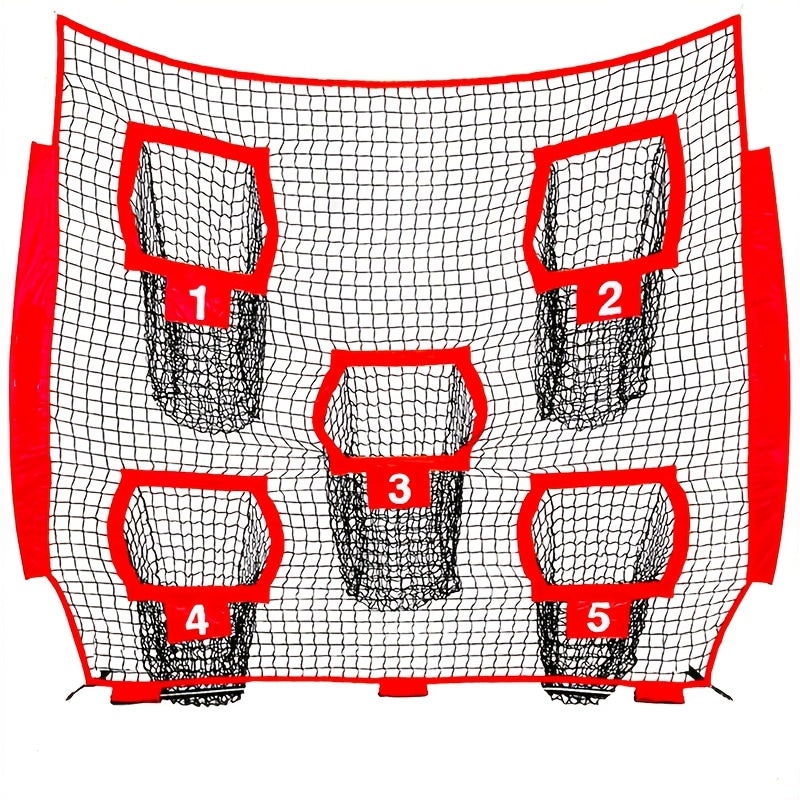
Football Outdoor Target Throwing Net with 5 Pockets
Train like a pro with the heavy-duty football throwing net — perfect for quarterback drills and precision accuracy training. Specifications: Brand: Size: 213 cm x 213 cm Material: Durable Polyester Fiber Color: Red Age Group: Unisex Youth Target Pockets: 5 Setup: Quick and Portable Included: 1x Throwing Net (Frame not included) Benefits: Enhances quarterback precision with 5 target zones Large 213cm x 213cm coverage for effective solo training Easy to set up and portable for on-the-go practice Durable polyester withstands intense throwing sessions Compatible with existing 213cm x 213cm frames for golf or baseball nets Product Description: Level up your quarterback training with the Football Target Throwing Net. Designed with five clearly defined target pockets, it allows athletes to sharpen accuracy from various angles and distances. The durable polyester construction ensures long-lasting use, even under heavy throwing pressure. Its massive 213cm x 213cm size offers a generous target area—ideal for consistent performance improvement. Easily swap it onto your current 213cm frame used for baseball or golf. Dimensions refer to the image for clarity.
Brand: TM
Category: Sporting Goods > Athletics > American Football > American Football Training Equipment